École normale supérieure (Paris)

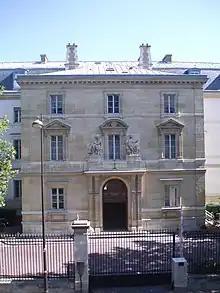
The main entrance to the ENS on Rue d'Ulm. The school moved into its current premises in 1847.

An "école préparatoire" was created on 9 March 1826 at the site of Collège Louis-le-Grand. This date can be taken as the definitive date of creation of the current school. After the July Revolution, the school regained its original name of "École normale" and in 1845 was renamed "École normale supérieure". During the 1830s, under the direction of philosopher Victor Cousin, the school enhanced its status as an institution to prepare the "agrégation" by expanding the duration of study to three years, and was divided into its present-day Sciences and Letters divisions. In 1847 the school moved into its current quarters at the rue d'Ulm, next to the Panthéon in the 5th arrondissement of Paris. This helped it gain some stability, which was further established under the direction of Louis Pasteur.